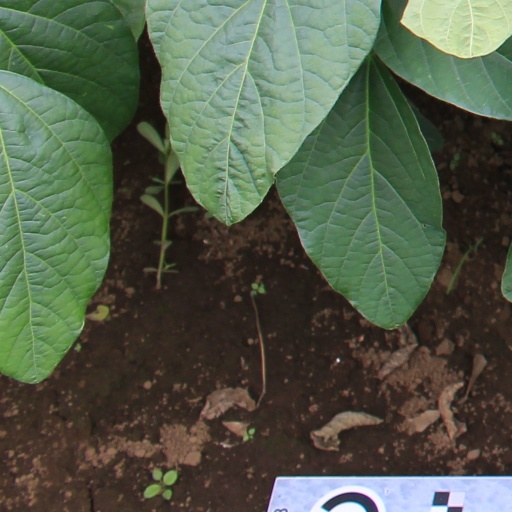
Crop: soybean